Avro Avian

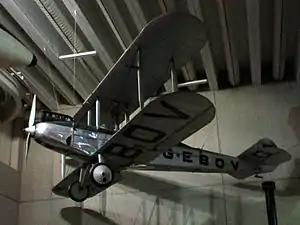
Bert Hinkler's Avro Avian displayed at the Queensland Museum in Brisbane, Australia

The Avro Avian is a series of British light aircraft designed and built by Avro in the 1920s and 1930s. While the various versions of the Avian were sound aircraft, they were comprehensively outsold by the de Havilland Moth and its descendants. American examples manufactured under license by the Whittesley Manufacturing Co. in Bridgeport, Connecticut are also known as the Whittesley Avian.